Fred Durst

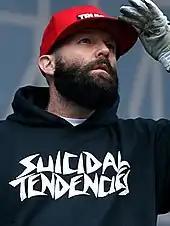
Durst performing in 2013

Following Slipknot lead vocalist Corey Taylor's (also known as "#8") publicly displayed distaste for Korn drummer David Silveria's magazine photo campaign for Calvin Klein, Taylor burned copies of the magazine issues during multiple Slipknot live performances, culminating in Durst taking offense to the gestures. Slipknot singer Corey Taylor responded during a February 2000 appearance in Sydney by claiming that the fans of Slipknot "for the most part, enjoy all kinds of music, like Limp Bizkit… maybe." Taylor went on to claim that insulting fans of Slipknot could also be insulting fans of Limp Bizkit. During an interview with VH1 in October 2000, Durst praised Slipknot's music, expressing his desire to quell the tension between both sides, telling interviewers, "Man this band is super phat, man; we don't even know them. That's their whole thing, that's their chant, that's their thing, that's cool. Maybe all this hate that's going around the world, that's why I said 'It's all the world has even seen lately'". However, while Taylor responded with praise for Durst's financial ventures, he also attacked Durst's artistic motives and ability, claiming "Fred Durst is a great businessman, but he is not an artist". Despite the hostility between the two bands, they both shared numerous UK festival dates in 2000, with some reports of Durst supporting Slipknot's music.